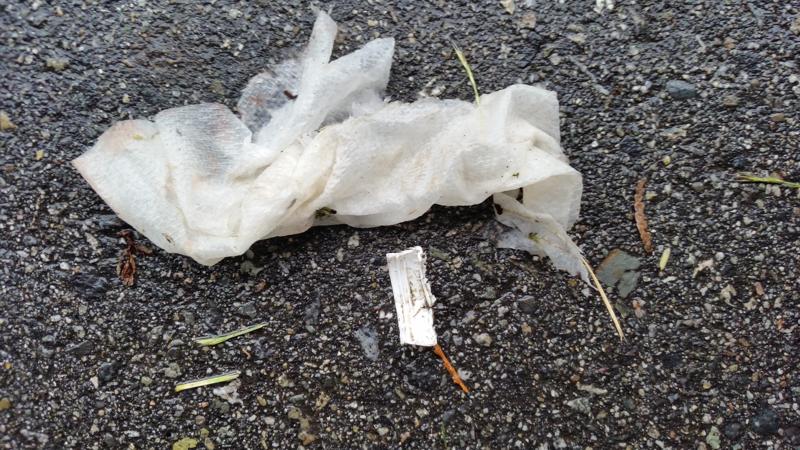
Label: trash